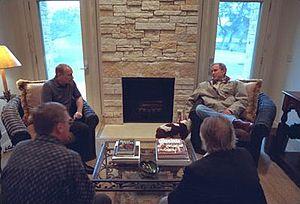
La Western White House est l'expression couramment employée par les médias américains pour désigner les différentes résidences ou lieux de villégiatures privés de certains présidents des États-Unis en exercice, situés généralement dans l'Ouest des États-Unis. Le terme de White House est ainsi employé car les présidents travaillent, reçoivent des collaborateurs ou des personnalités politiques américaines ou étrangères voire donnent des conférences de presse dans ces résidences privées, comme ils peuvent le faire à la Maison-Blanche, leur résidence officielle à Washington.
La géopolitique de la Russie est l'ensemble de la politique étrangère menée par l'État russe, la Russie, depuis la fin du XXᵉ siècle. Déjà amorcé durant le second mandat de Boris Eltsine et poursuivi de manière plus significative par son successeur Vladimir Poutine, le redressement de la diplomatie russe, après la période de confusion à la suite du démembrement de l'Union soviétique, s'est surtout basé sur un réalisme politique dont les principales préoccupations se rapportent aux intérêts nationaux de la Russie. La volonté des dirigeants russes de retrouver l'ancien prestige de leur pays comme superpuissance est l'un des points les plus marquants en ce début de XXIᵉ siècle.